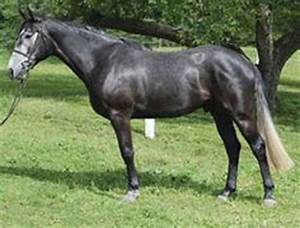
Label: horse